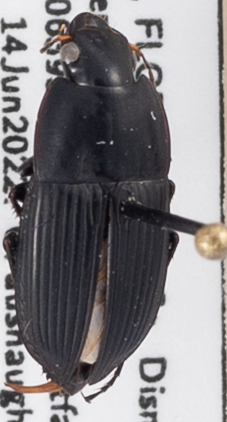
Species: Anisodactylus haplomus
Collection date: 2022-06-14
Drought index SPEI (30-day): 0.32
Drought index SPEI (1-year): -0.46
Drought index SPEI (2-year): -0.39